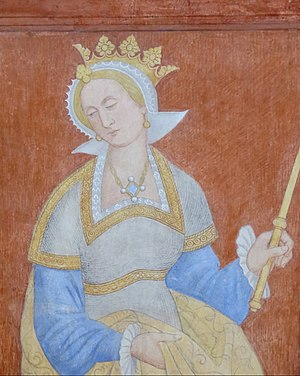
Danmarks dronninger / Dronninger fra 900-tallet og indtil 1374
Dronning Margrethe-Estrid, kalkmaleri fra 1500-tallet i Roskilde Domkirke. Muligvis oprindeligt tænkt som en gengivelse af Estrid Svendsdatter, men kan nu også tolkes som en illustration af Margrete Asbjørnsdatter, Estrids barnebarn.
Dette er en liste over Danmarks dronninger fra 800-tallet og frem til vor tid.